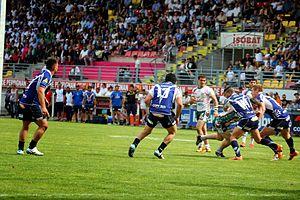
Finale du Championnat de France de rugby à XIII 2014 entre Toulouse et Lézignan
Le Championnat de France de rugby à XIII 2013-14 ou Élite 2013-2014 oppose pour la saison 2013-2014 les meilleures équipes françaises de rugby à XIII au nombre de vingt. Le championnat débute en septembre 2013 pour s'achever par une finale le 10 mai 2014 au stade Gilbert-Brutus à Perpignan.